Political Party for Basic Income

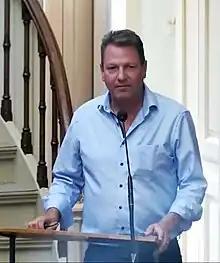
Sepp Hannen, 2023

In 2023, the name of the party was changed once again to 'Political Party for Basic Income'. The party has announced its intent to participate in the 2023 general election with Sepp Hannen as its lead candidate.